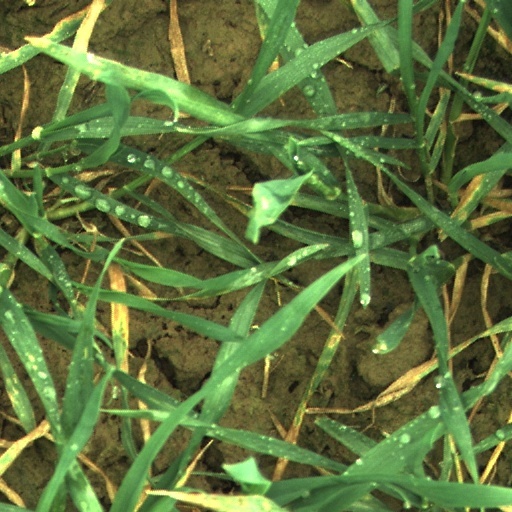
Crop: wheat